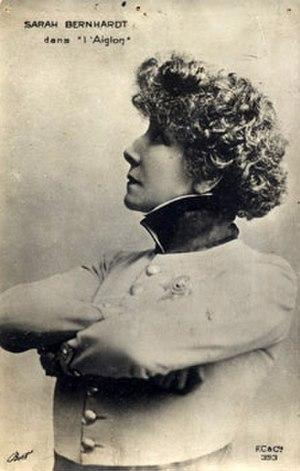
L’Aiglon est un drame en vers d'Edmond Rostand écrit en 1900. Il conte, de façon romancée, les dernière années et la mort du Duc de Reichstadt, fils de Napoléon Iᵉʳ. La pièce, qui fait intervenir 52 acteurs, fut représentée pour la première fois le 15 mars 1900 au théâtre Sarah-Bernhardt. Le rôle-titre était tenu par Sarah Bernhardt elle-même, travestie pour l’occasion. L’Aiglon fut un triomphe.